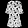
Label: Dress